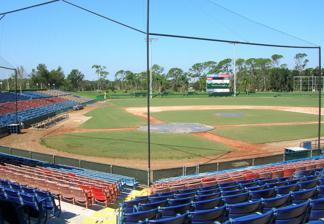
Building: Holman Stadium (Vero Beach)
Country: United States of America
Year built: 1953
Baseball stadium in Florida, U.S. Not to be confused with Holman Stadium (Nashua) . Holman Stadium Holman Stadium 2005 Location 3901 26th St., Vero Beach, Florida Coordinates 27°38′40″N 80°25′36″W / 27.64444°N 80.42667°W / 27.64444; -80.42667 Owner County of Indian River Capacity 6,500 Field size Left – 340 ft Center – 400 ft Right – 340 ft Surface Grass Construction Built 1953 Opened 1953 Renovated 2020 Construction cost $63,000 Holman Stadium is a baseball stadium in Vero Beach, Florida , built in 1953 from an abandoned naval base, to accommodate spring training for the Brooklyn Dodgers as part of a complex now called Historic Dodgertown . In addition to the Dodgers' spring games, it was the home of the Vero Beach Devil Rays , previously the Vero Beach Dodgers, of the Florida State League , through the 2008 season. The official seating capacity is 6,500. History A Grapefruit League spring training game between the Dodgers and the Baltimore Orioles at Holman Stadium in 1994 The then-Brooklyn Dodgers were one of the first major league baseball teams to conduct spring training in Florida, establishing their operations in this quiet beachside town in 1948. Previously an abandoned Naval base, the complex was transformed for the Dodgers. Historic Dodgertown and Holman Stadium served as their spring home for more than 60 years. In recent decades, Arizona has established itself alongside Florida as the second major center for spring baseball, and the Dodgers were the last Western team in Major League Baseball to still conduct their spring training in Florida, having retained their spring training home even after the team moved to Los Angeles in 1958. In 2001, the Dodgers seriously considered moving their spring training operations to Arizona, but the city of Vero Beach persuaded them to stay by purchasing the Historic Dodgertown complex from the team and leasing it back for a nominal $1 per year. In 2006, the Dodgers again received offers from several Arizona cities, attempting to persuade them to move.  Ultimately, the offers were too lucrative to overcome the burden of having to reimburse Vero Beach for purchasing the complex.  With the Camelback Ranch opening in Glendale in 2009, the Dodgers joined the Chicago White Sox to share the new facility. The Dodgers' last spring training game in Vero Beach was on March 17, 2008. Holman is unique for its open-air dugouts that are literally dug out along the sides of the field.  These may have been the inspiration for the dugouts in Johnny Hart 's B.C. comic strip . "This place is so different from any other park", states George Betscha, a batboy at Dodgertown from 2005–2008. "There is so much history here and you can feel it when you walk around." In addition to baseball, the Holman Stadium complex and conference center has hosted training sessions by the New Orleans Saints , the Green Bay Packers , the Cleveland Browns , the Buffalo Bills , the New England Patriots , the Kansas City Chiefs , the Philadelphia Eagles , and the college teams of the Miami Hurricanes , the Ohio State Buckeyes and the University of South Florida Bulls . Holman Stadium has also played host to some international teams such as the Yomiuri Giants , the Chunichi Dragons , the Osaka Buffaloes (Japan), the Samsung Lions , the LG Twins , the SK Wyverns , the Sinon Bulls Taiwanese team, the Nigeria national baseball team , and the Moscow Red Devils . Outside of sports, on March 31, 1961 at 7:30 p.m., famed evangelist Dr. Billy Graham held a Good Friday service at Holman Stadium during his Florida Crusades. The Baltimore Orioles were recruited to move up to Vero Beach in 2010, from their spring home in Fort Lauderdale , but after failing to reach an agreement, the City of Vero Beach rescinded its offer. The city is exploring other options outside of Major League Baseball spring training. Reports surfaced in 2009 that the Major League Baseball Players Association was considering Holman Stadium as an alternate training site for players who entered the spring as unsigned free agents .  However, the MLBPA decided not to go forward with the plan. As of 2024, nearby Dodgertown Elementary School has not changed its name. The United Football League expressed an early interest in using the Historic Dodgertown facility as a training and practice grounds, but no agreement to do so was ever reached. During the final ( 2012 ) season, each team utilized a training site in or near its home market. Dodgertown became the Vero Beach Sports Village in 2010.  It is now used for sports tournaments including baseball and football tournaments, concerts and other special events. In 2013, former Dodger owner Peter O'Malley and current Dodger ownership, headed by President Stan Kasten, reached agreement to re-brand Vero Beach Sports Village under the name Historic Dodgertown. Historic Dodgertown now holds year round youth sports tournaments in baseball, soccer, lacrosse, and Minor League Baseball's Umpire Training Academy . References